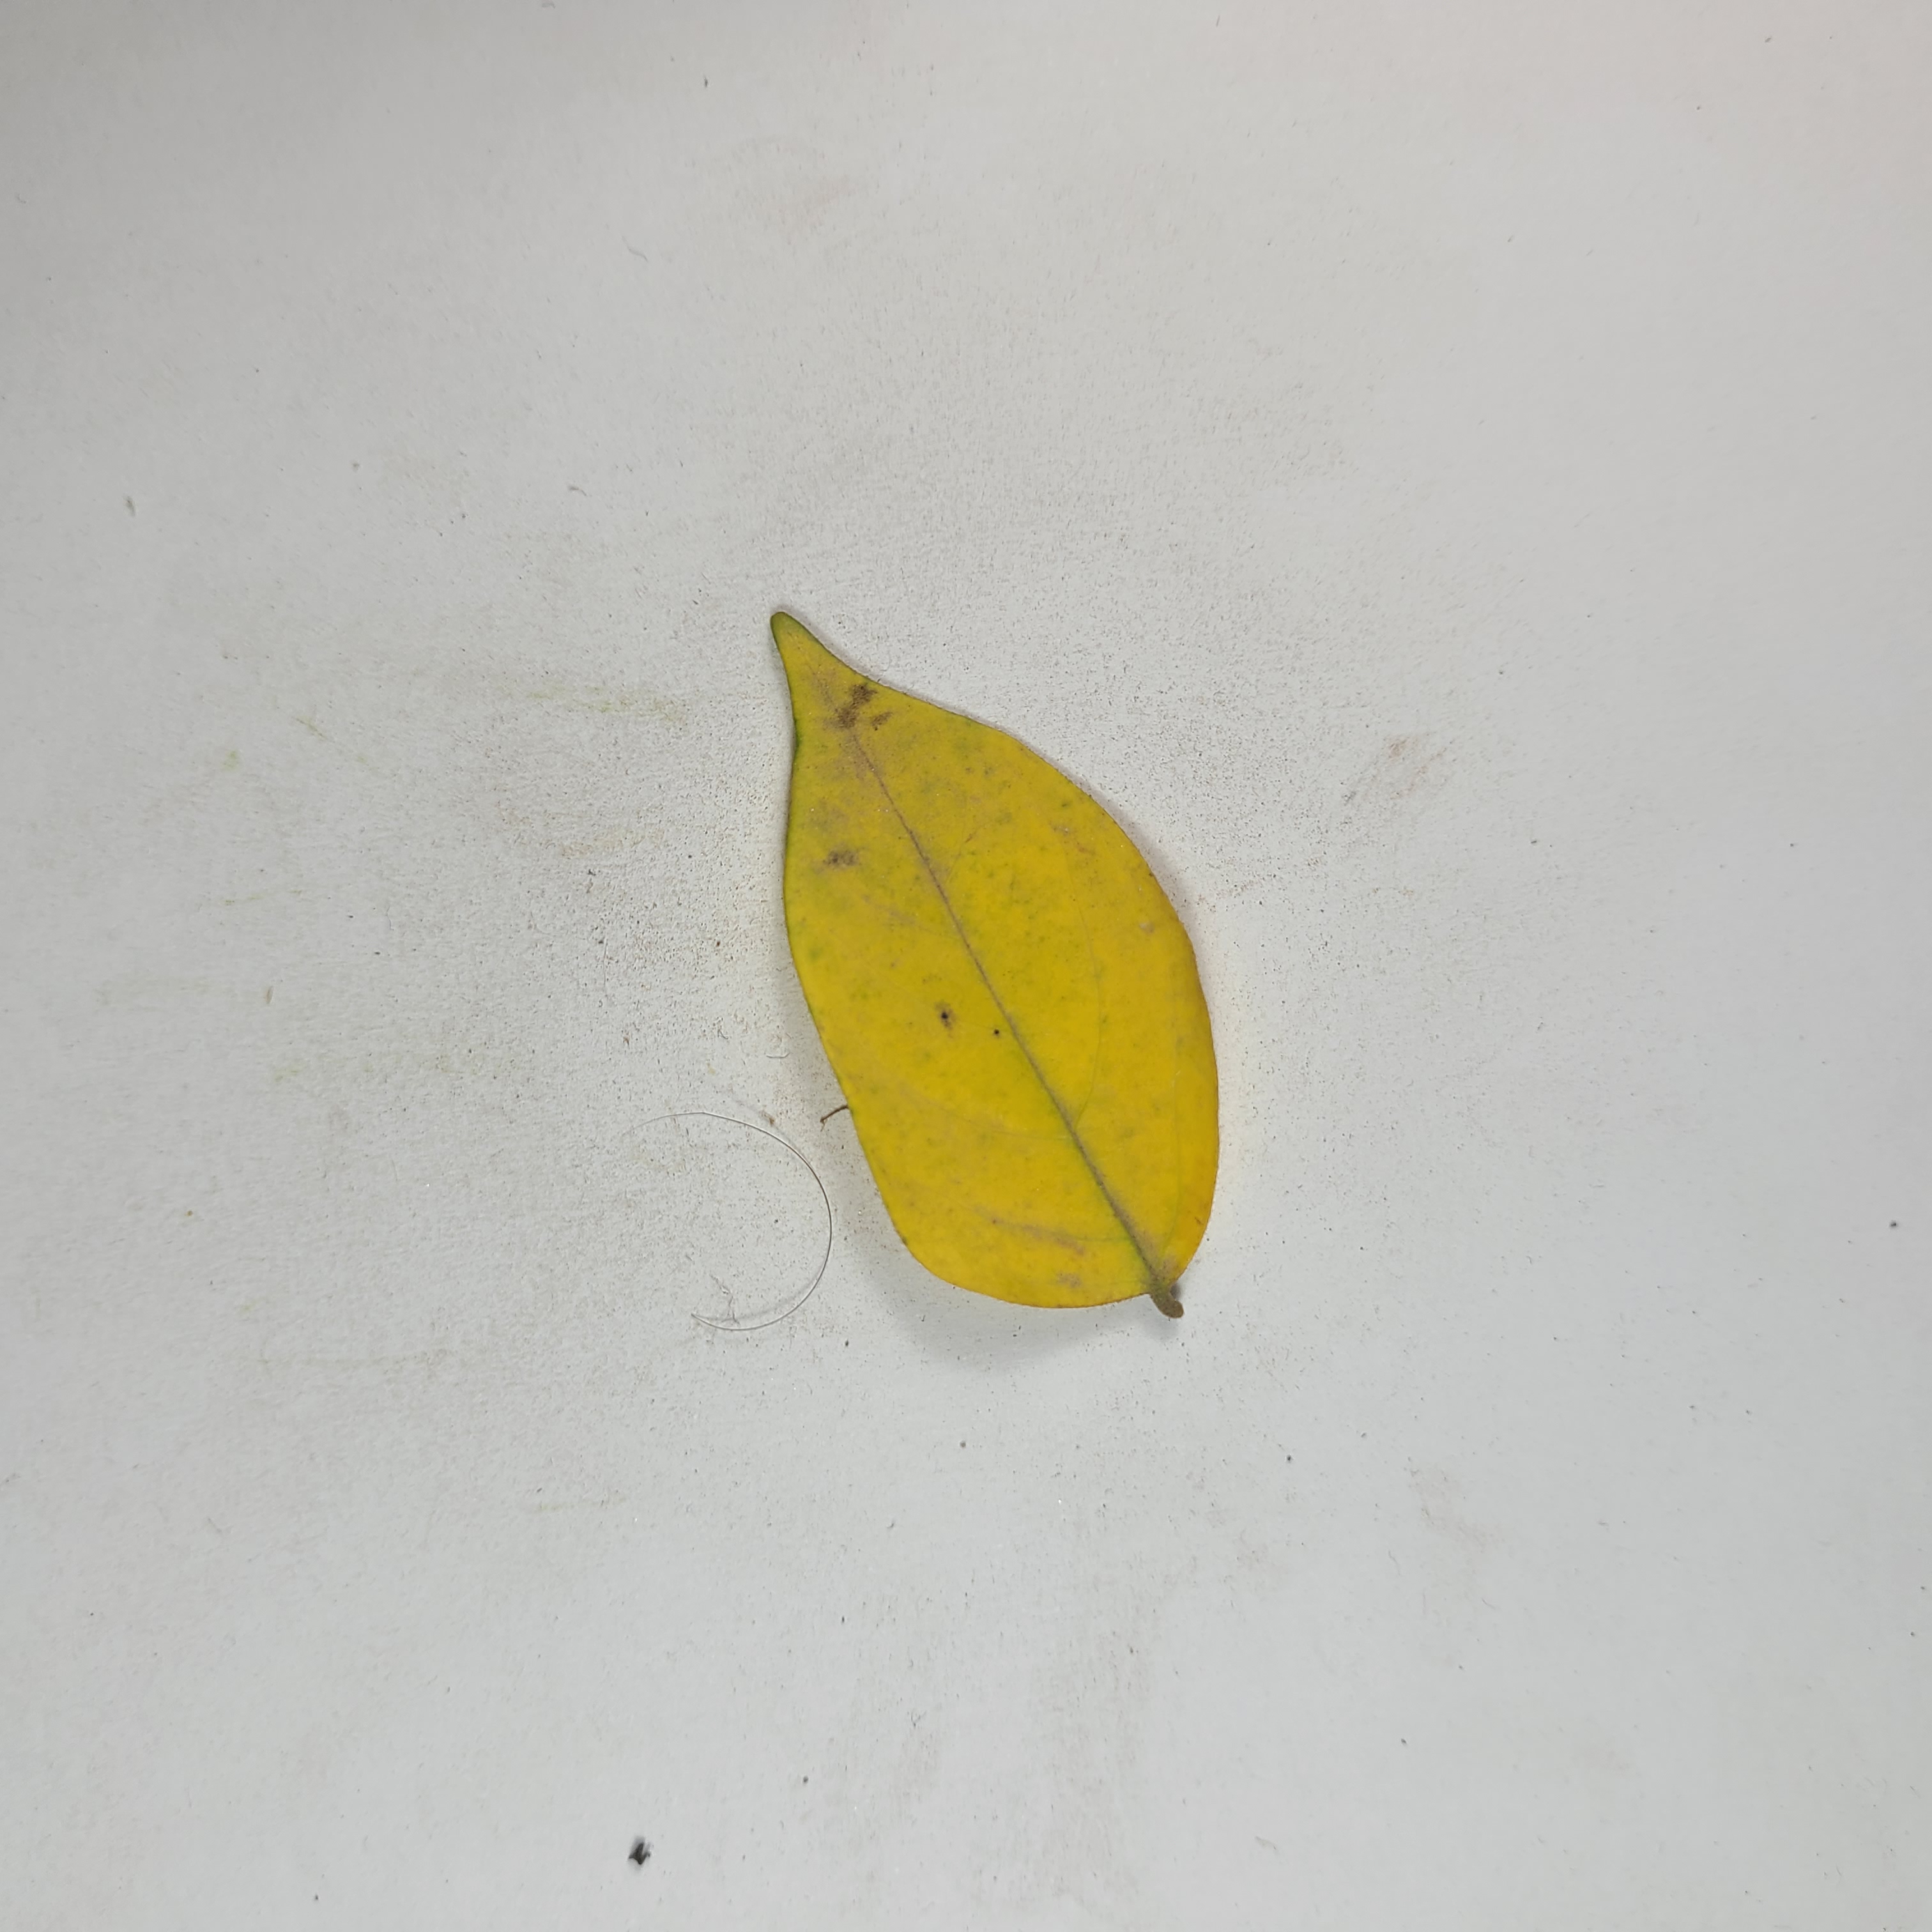
Label: Yellow Leaves